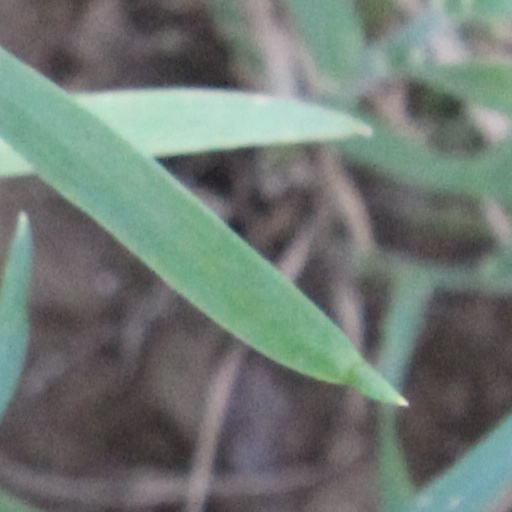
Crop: wheat